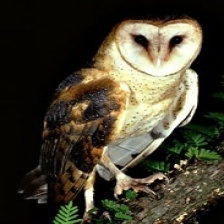
Species: BARN OWL
Scientific name: TYTO ALBA
ImageNet parent category: great_grey_owl